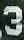
Number: 3